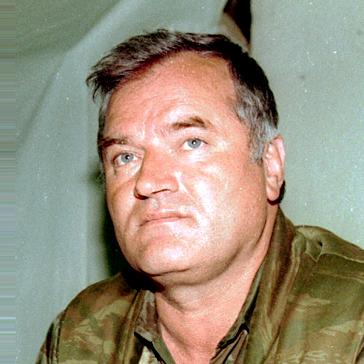
Age: 50